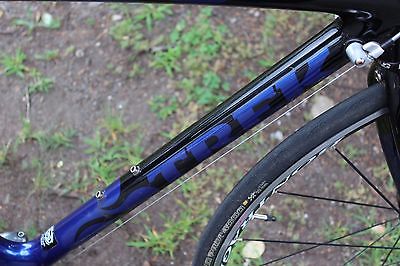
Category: bicycle